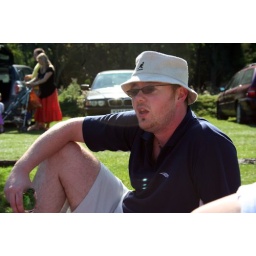
Steve trying to market his new range of clothes by using his catalogue pose